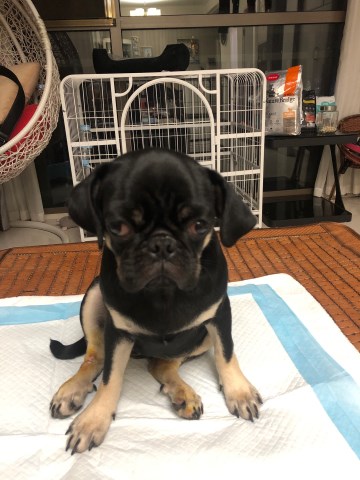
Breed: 798-n000130-pug